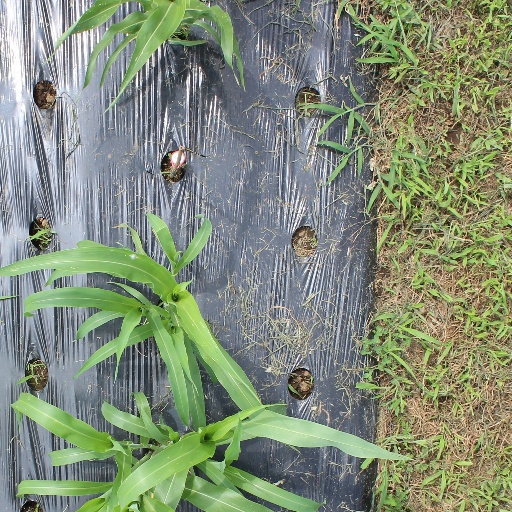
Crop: sorghum